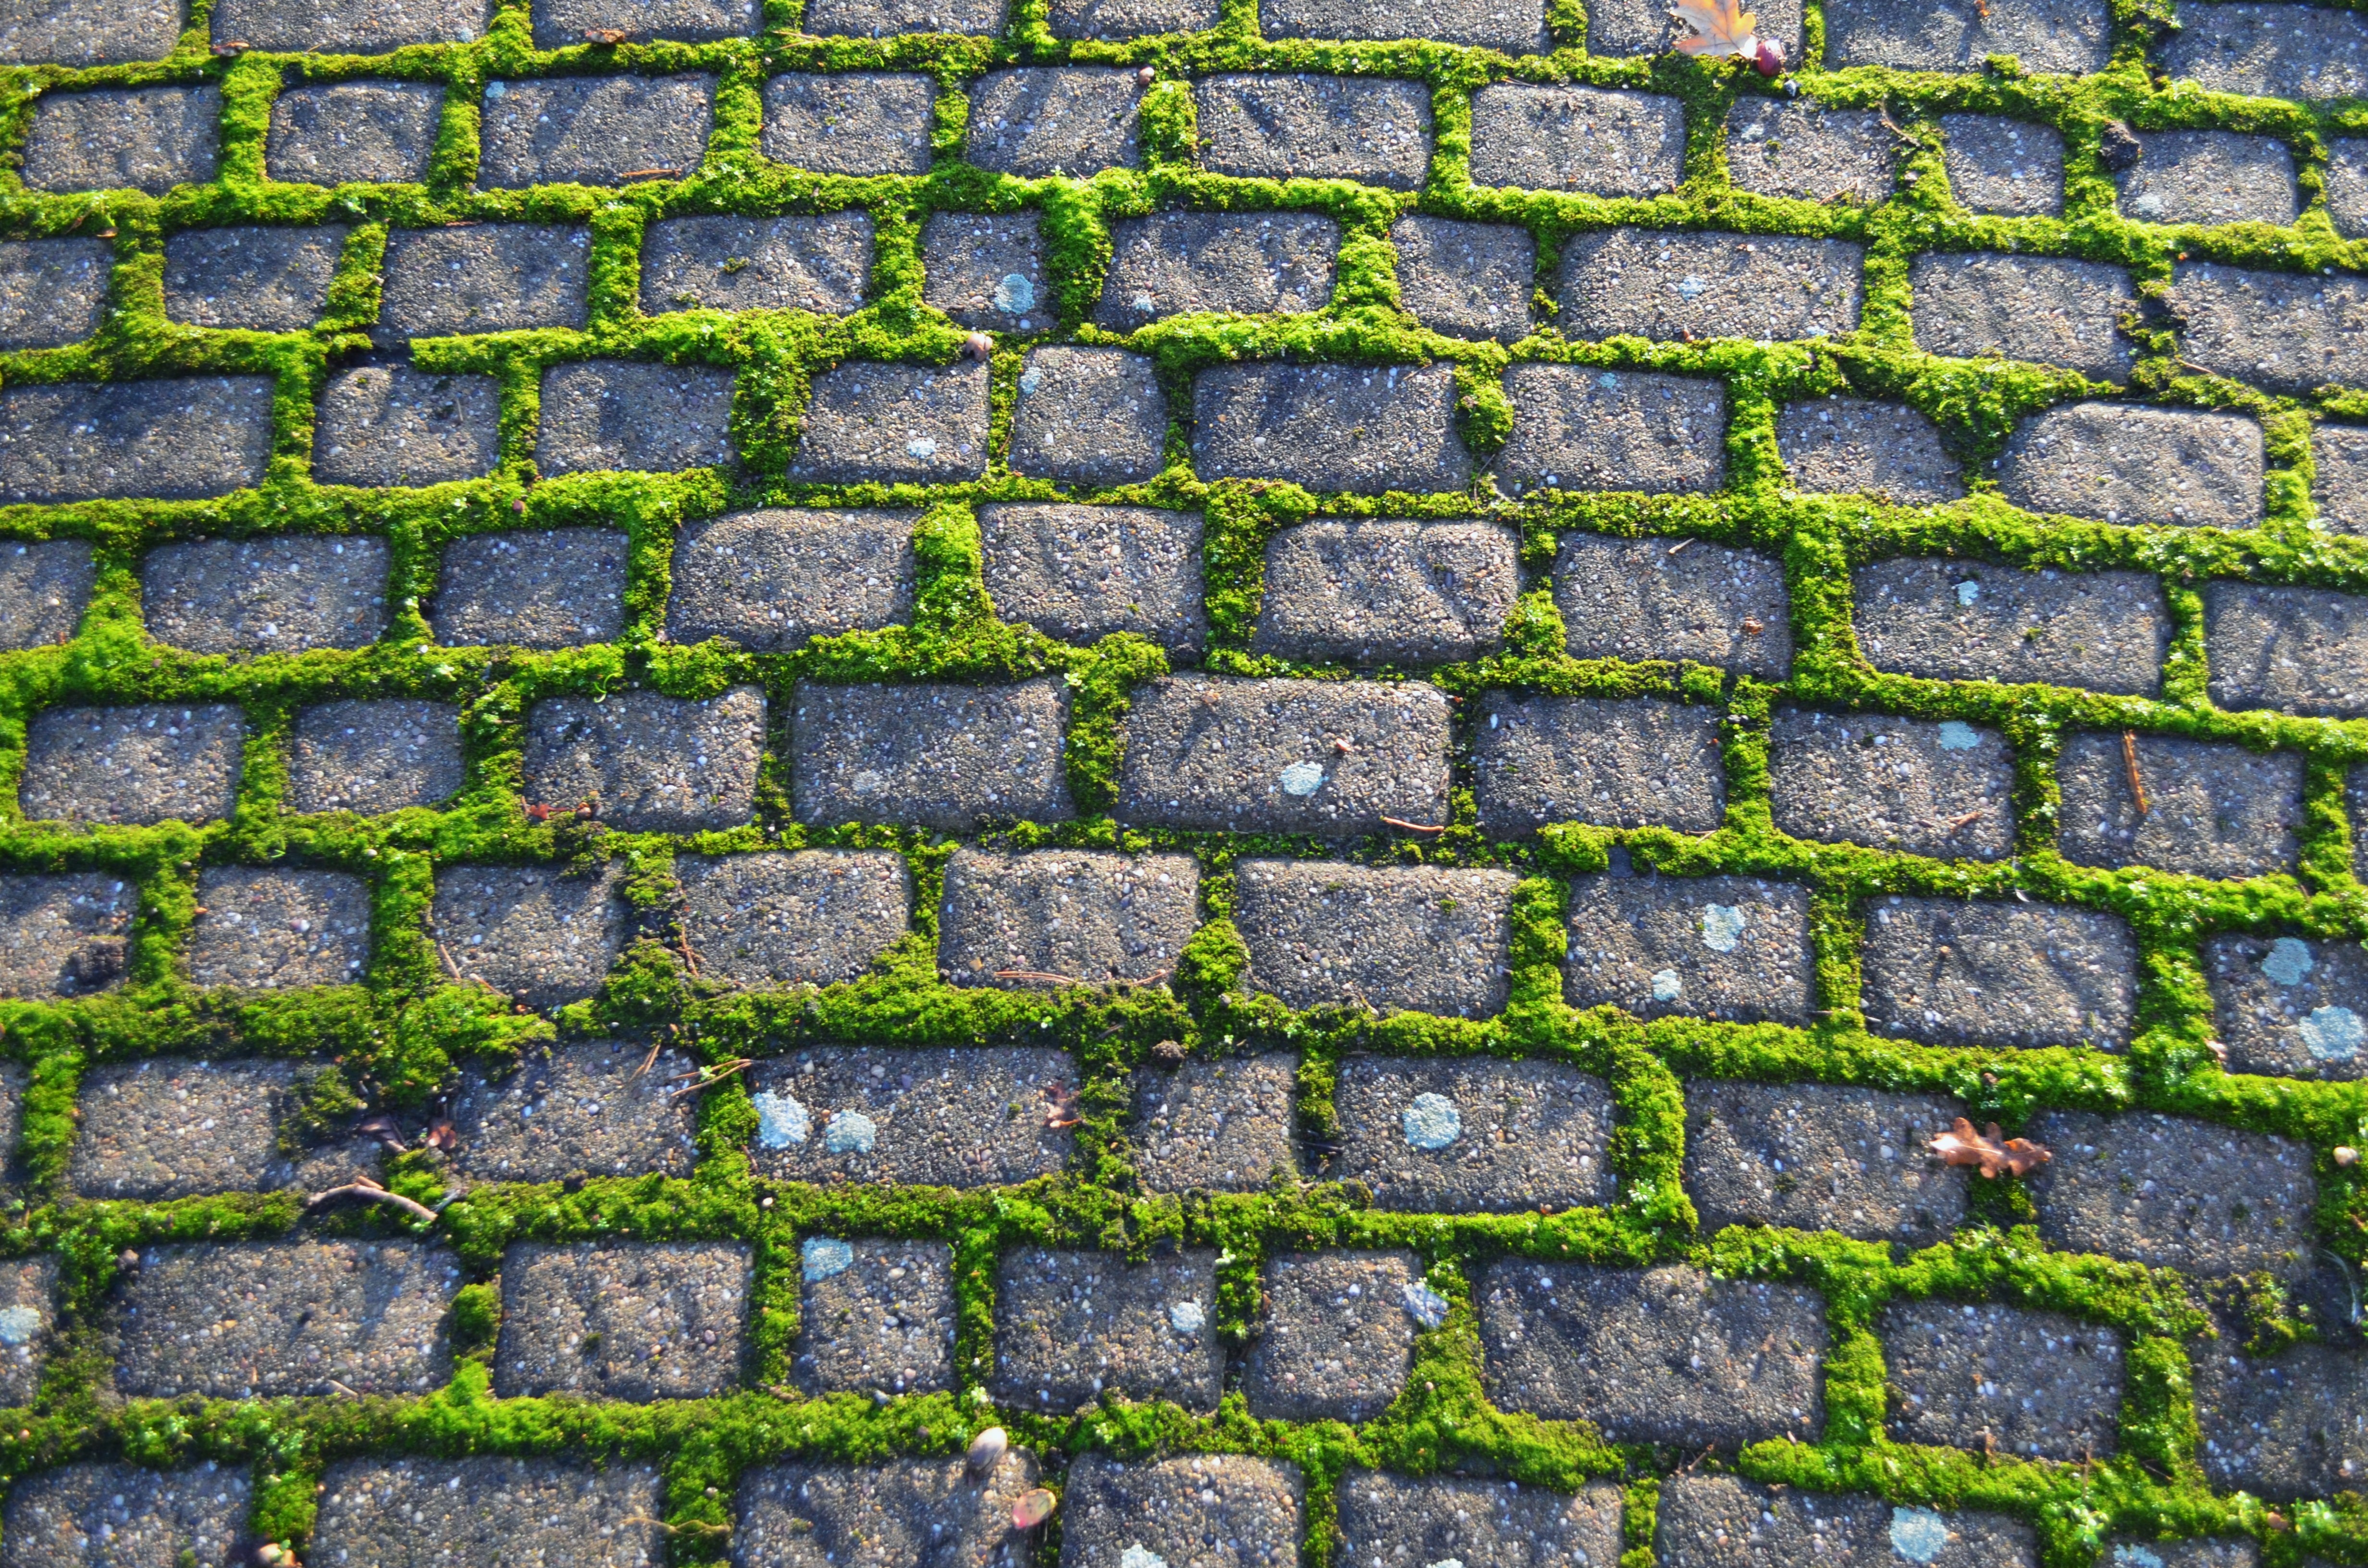
grass, texture, roof, old, cobblestone, wall, stone, asphalt, pavement, moss, green, soil, stone wall, brick, material, background, net, wallpaper, footpath, brickwork, flooring, road surface, outdoor structure